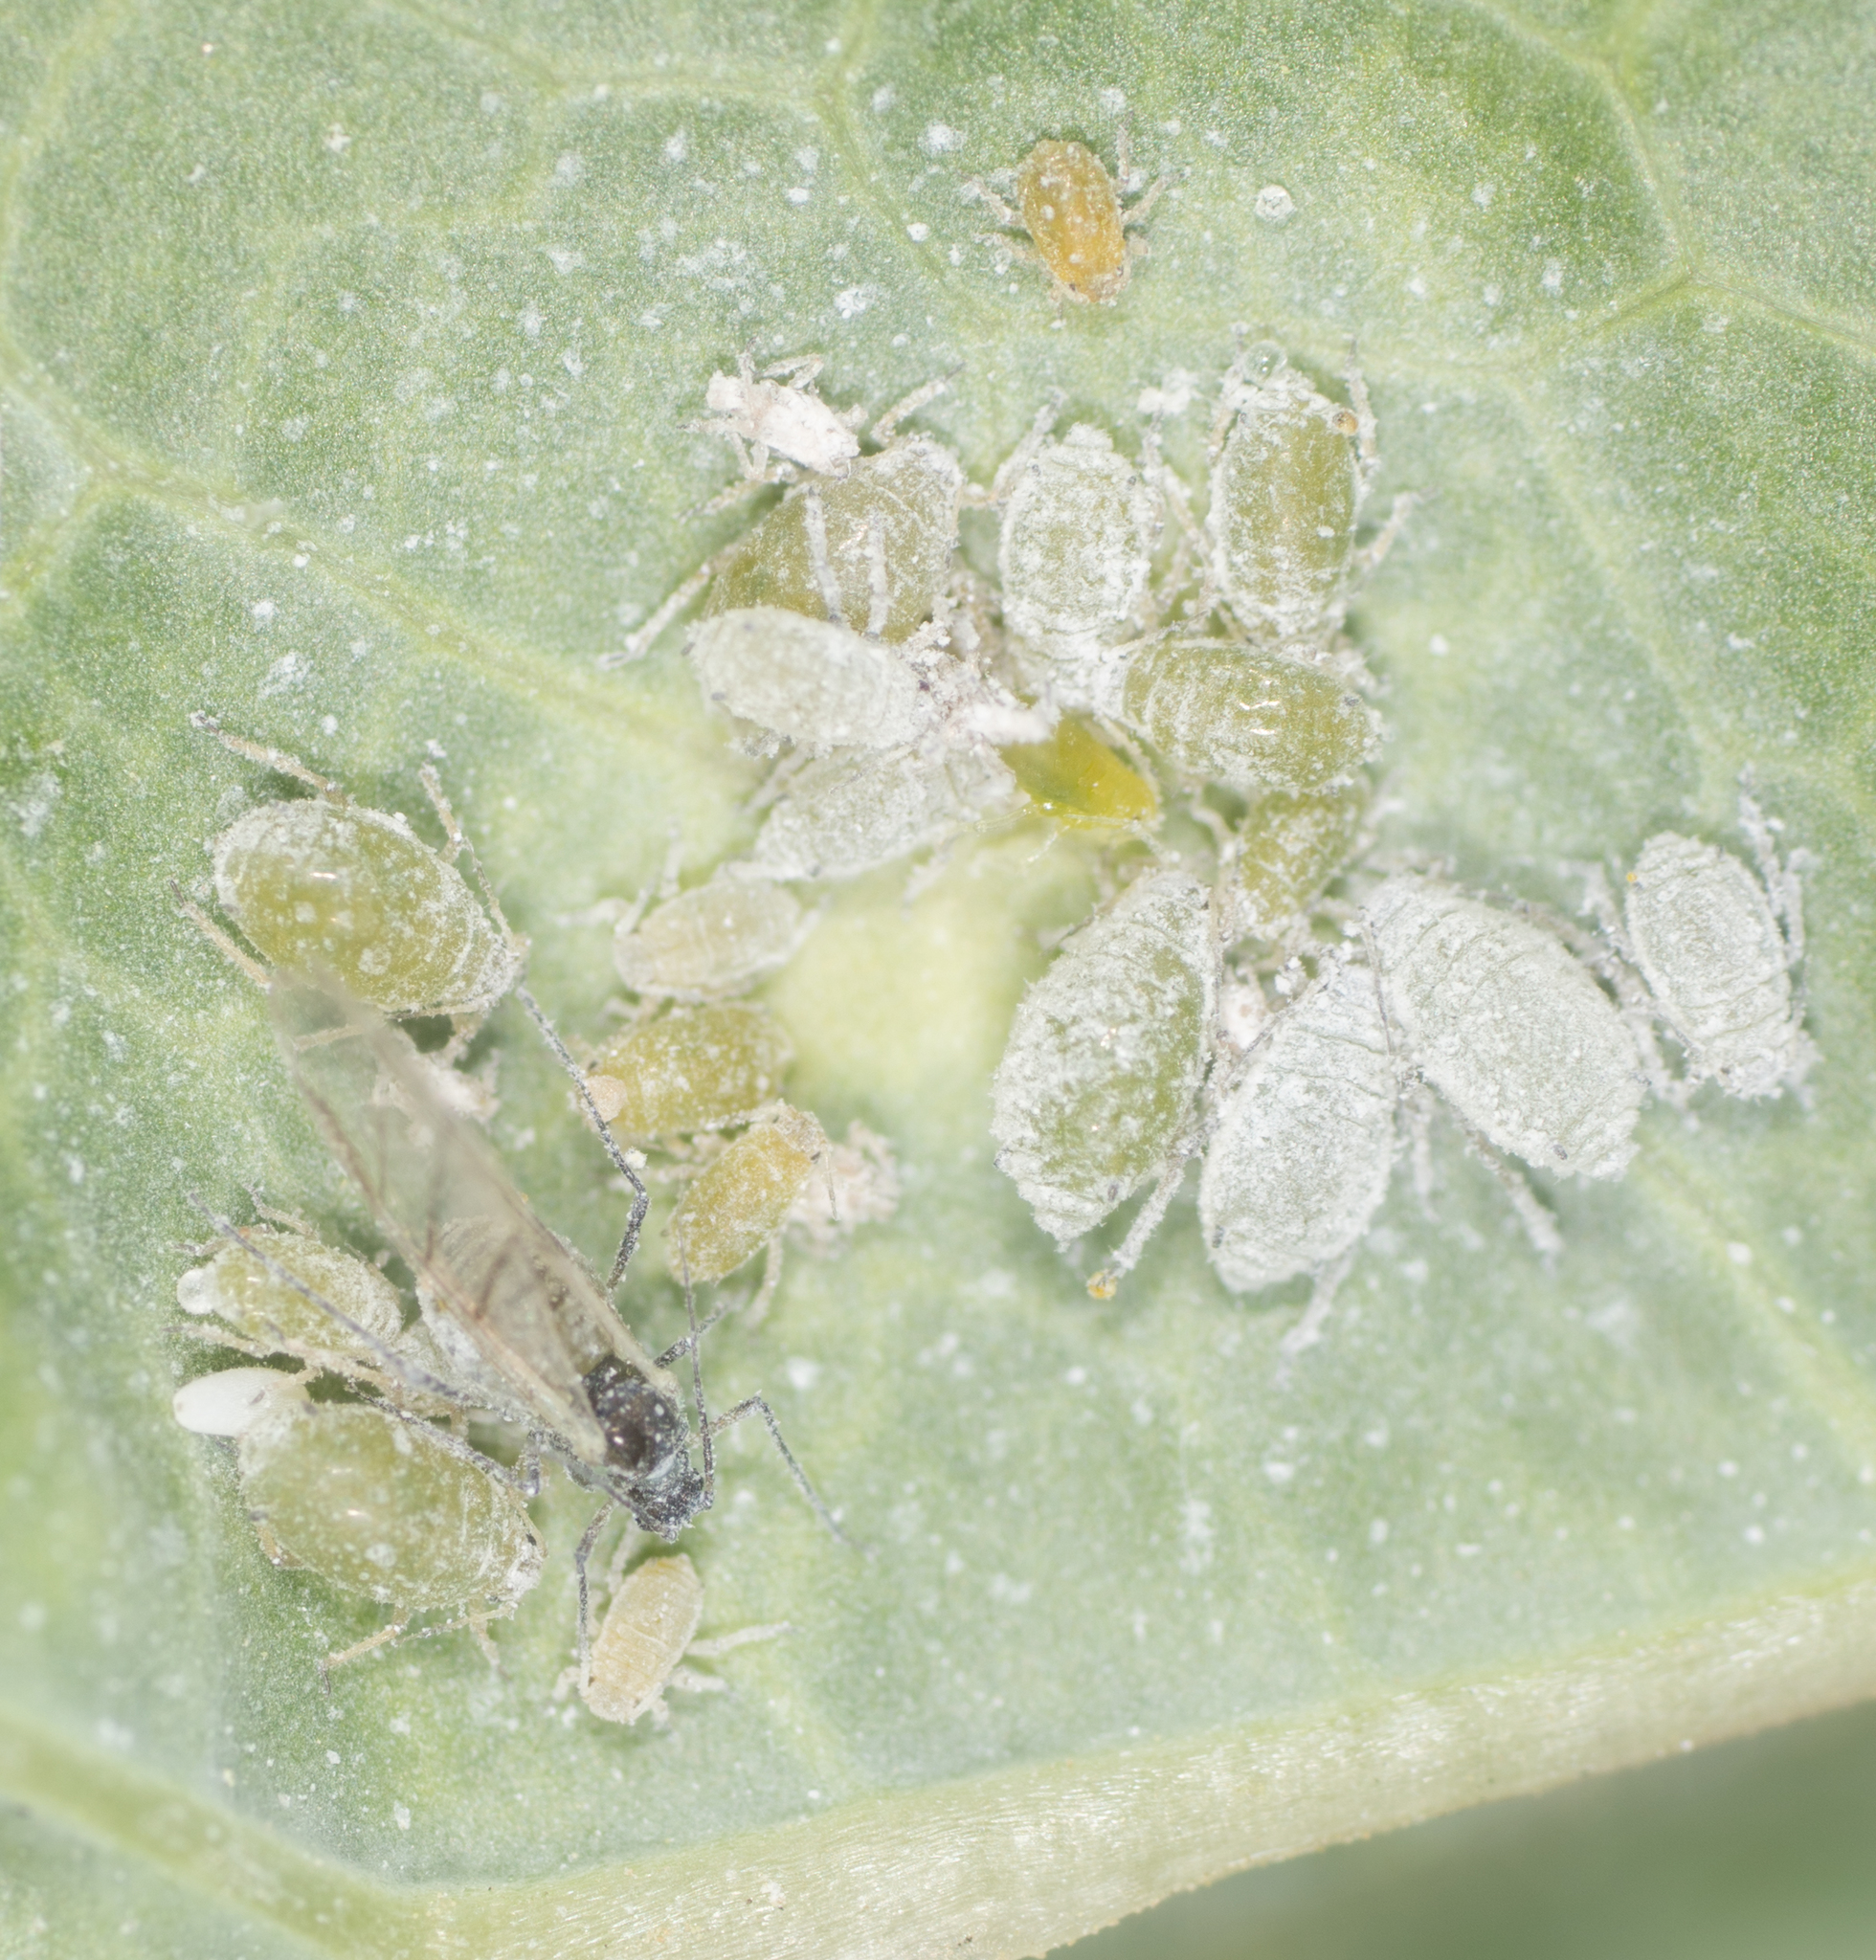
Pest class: cabbage_aphid